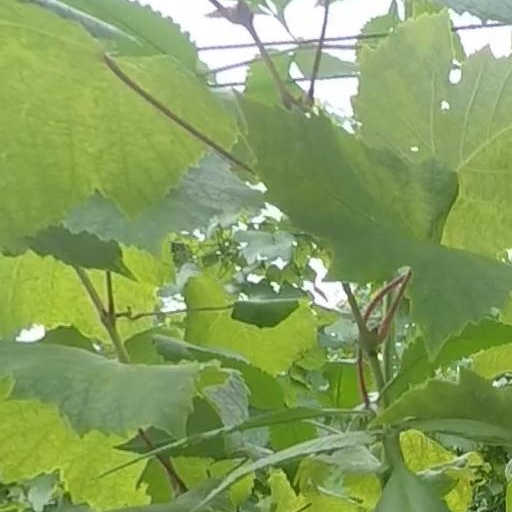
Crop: grape